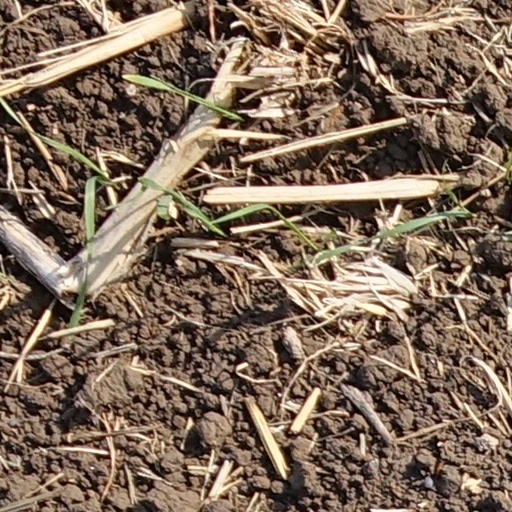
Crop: wheat